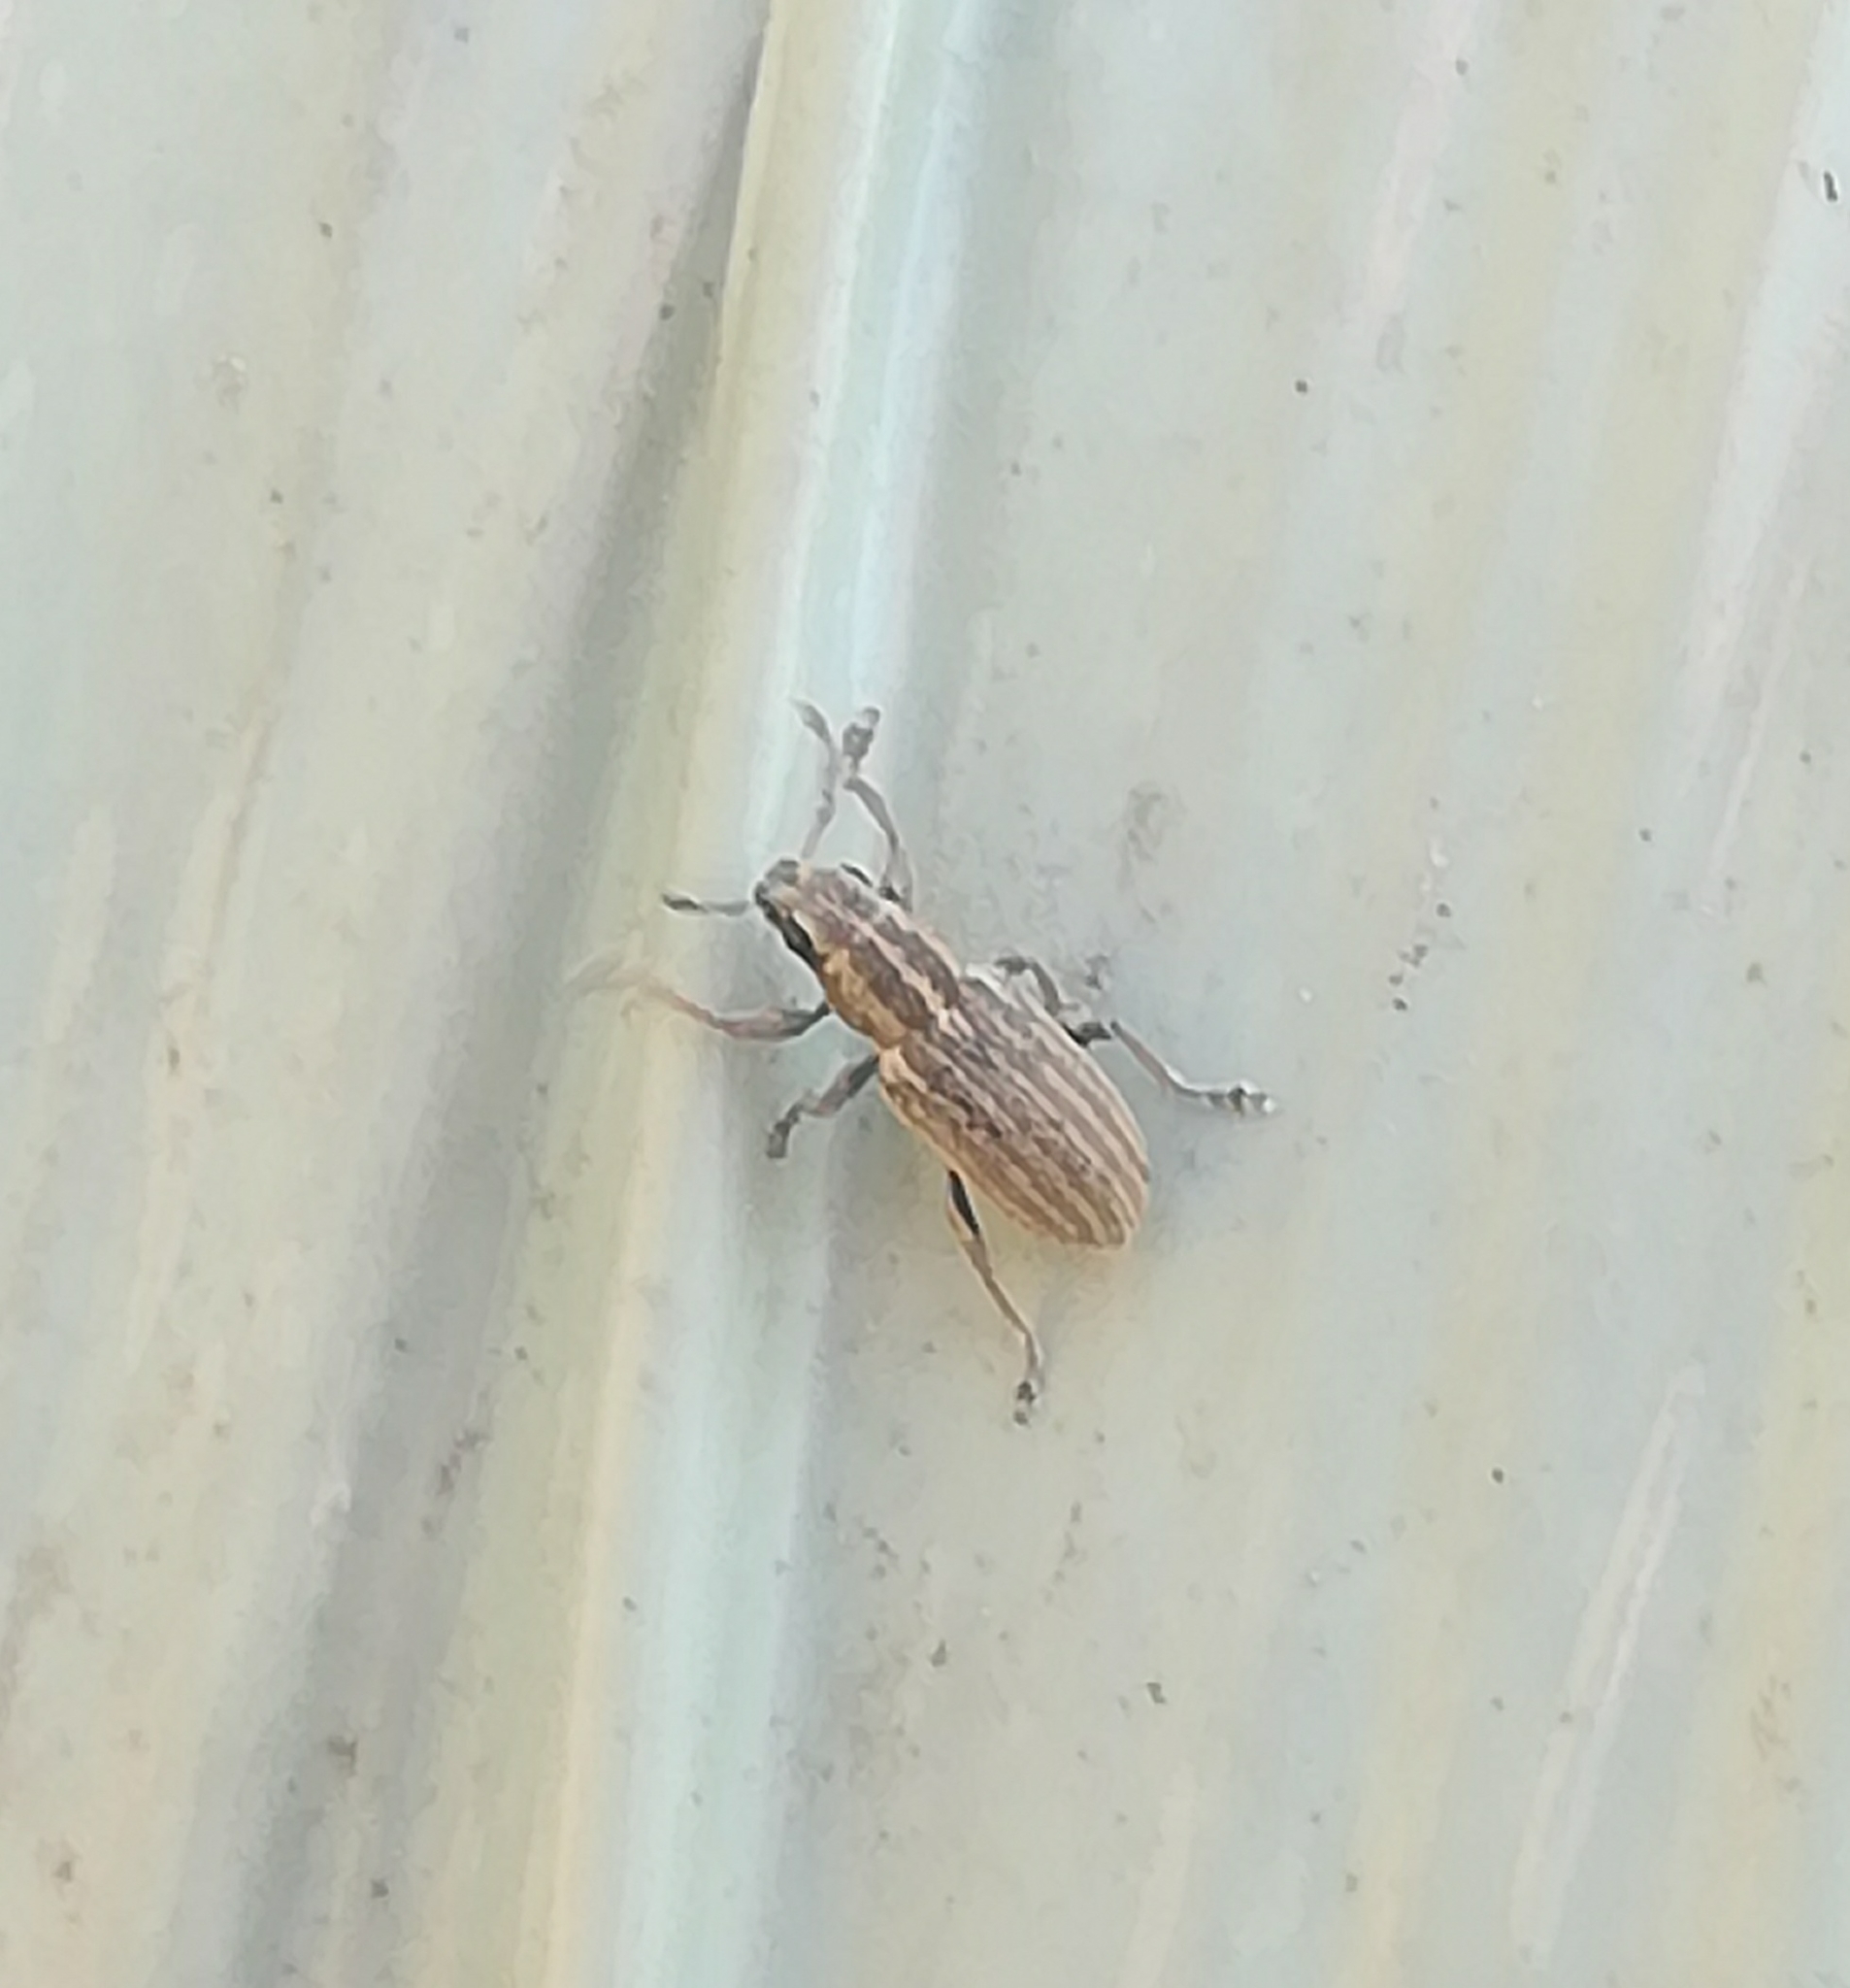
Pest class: pea_leaf_weevil